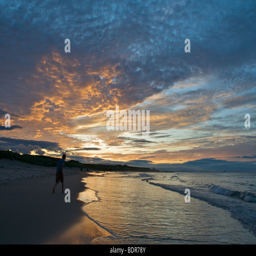
sunset over the coastline on a warm summers evening